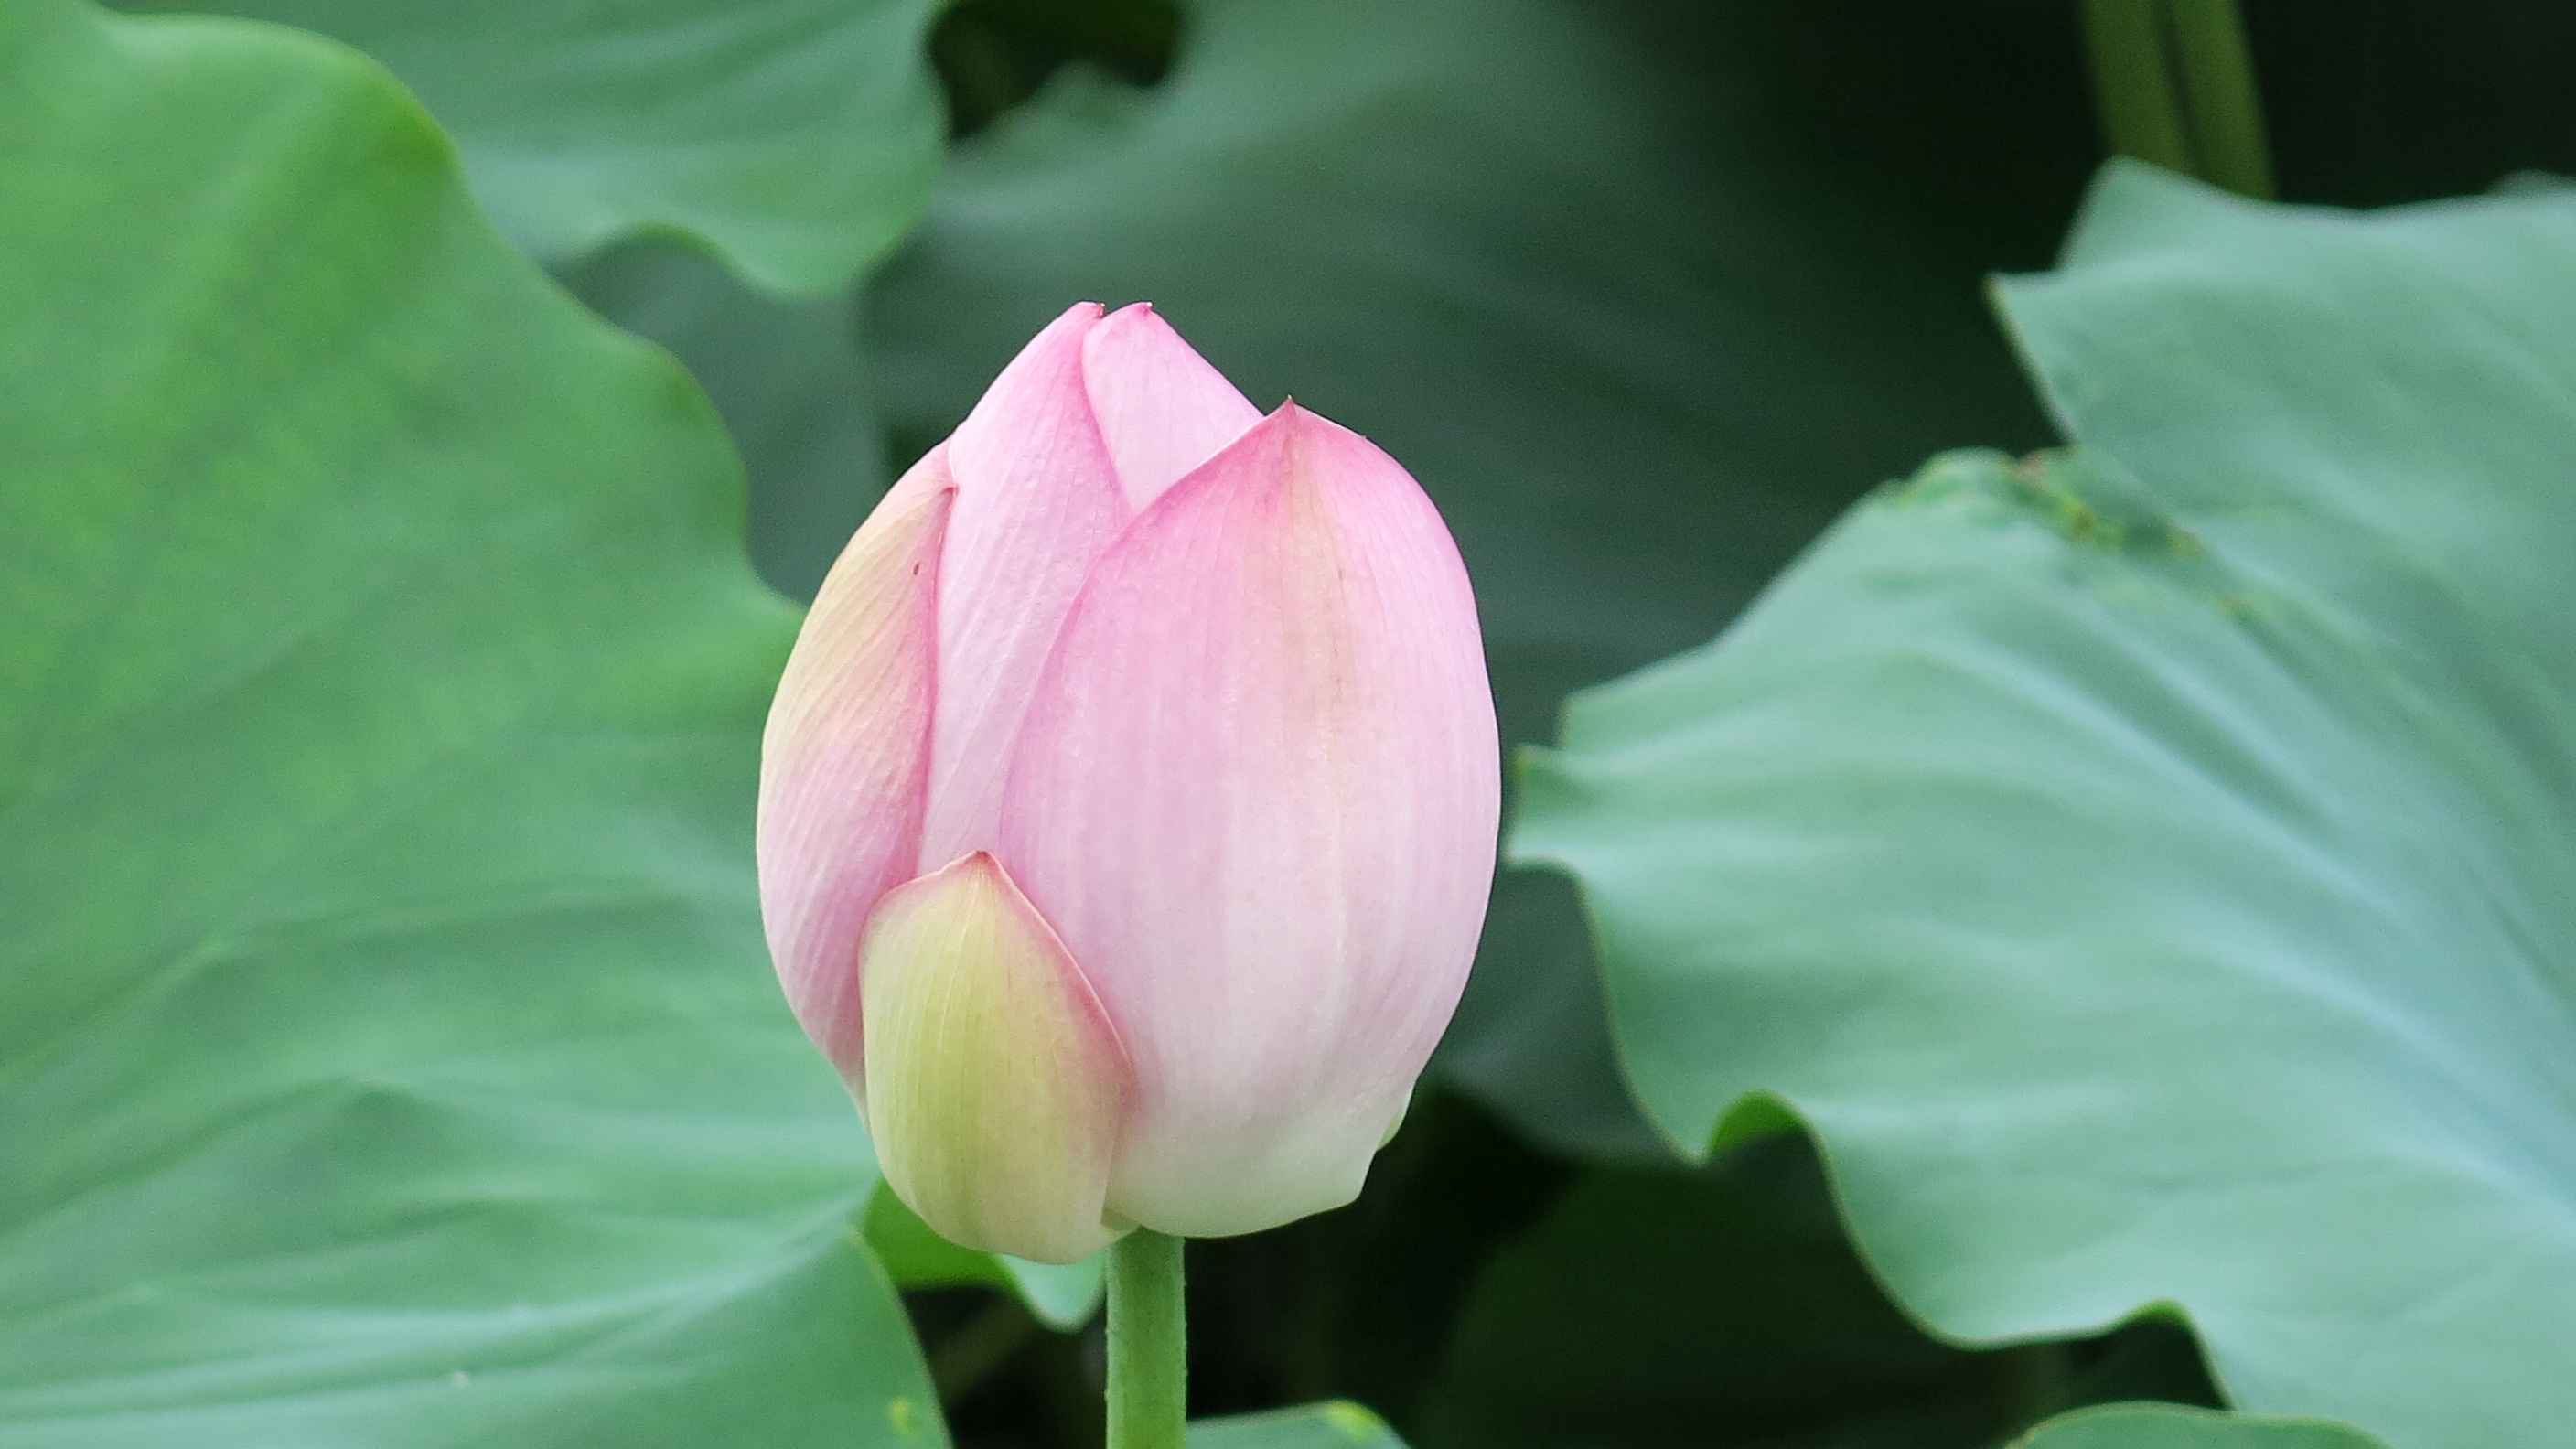
plant, flower, petal, tulip, green, natural, botany, pink, sacred lotus, aquatic plant, flora, close up, lotus, views, bud, macro photography, flowering plant, plant stem, land plant, lotus family, proteales